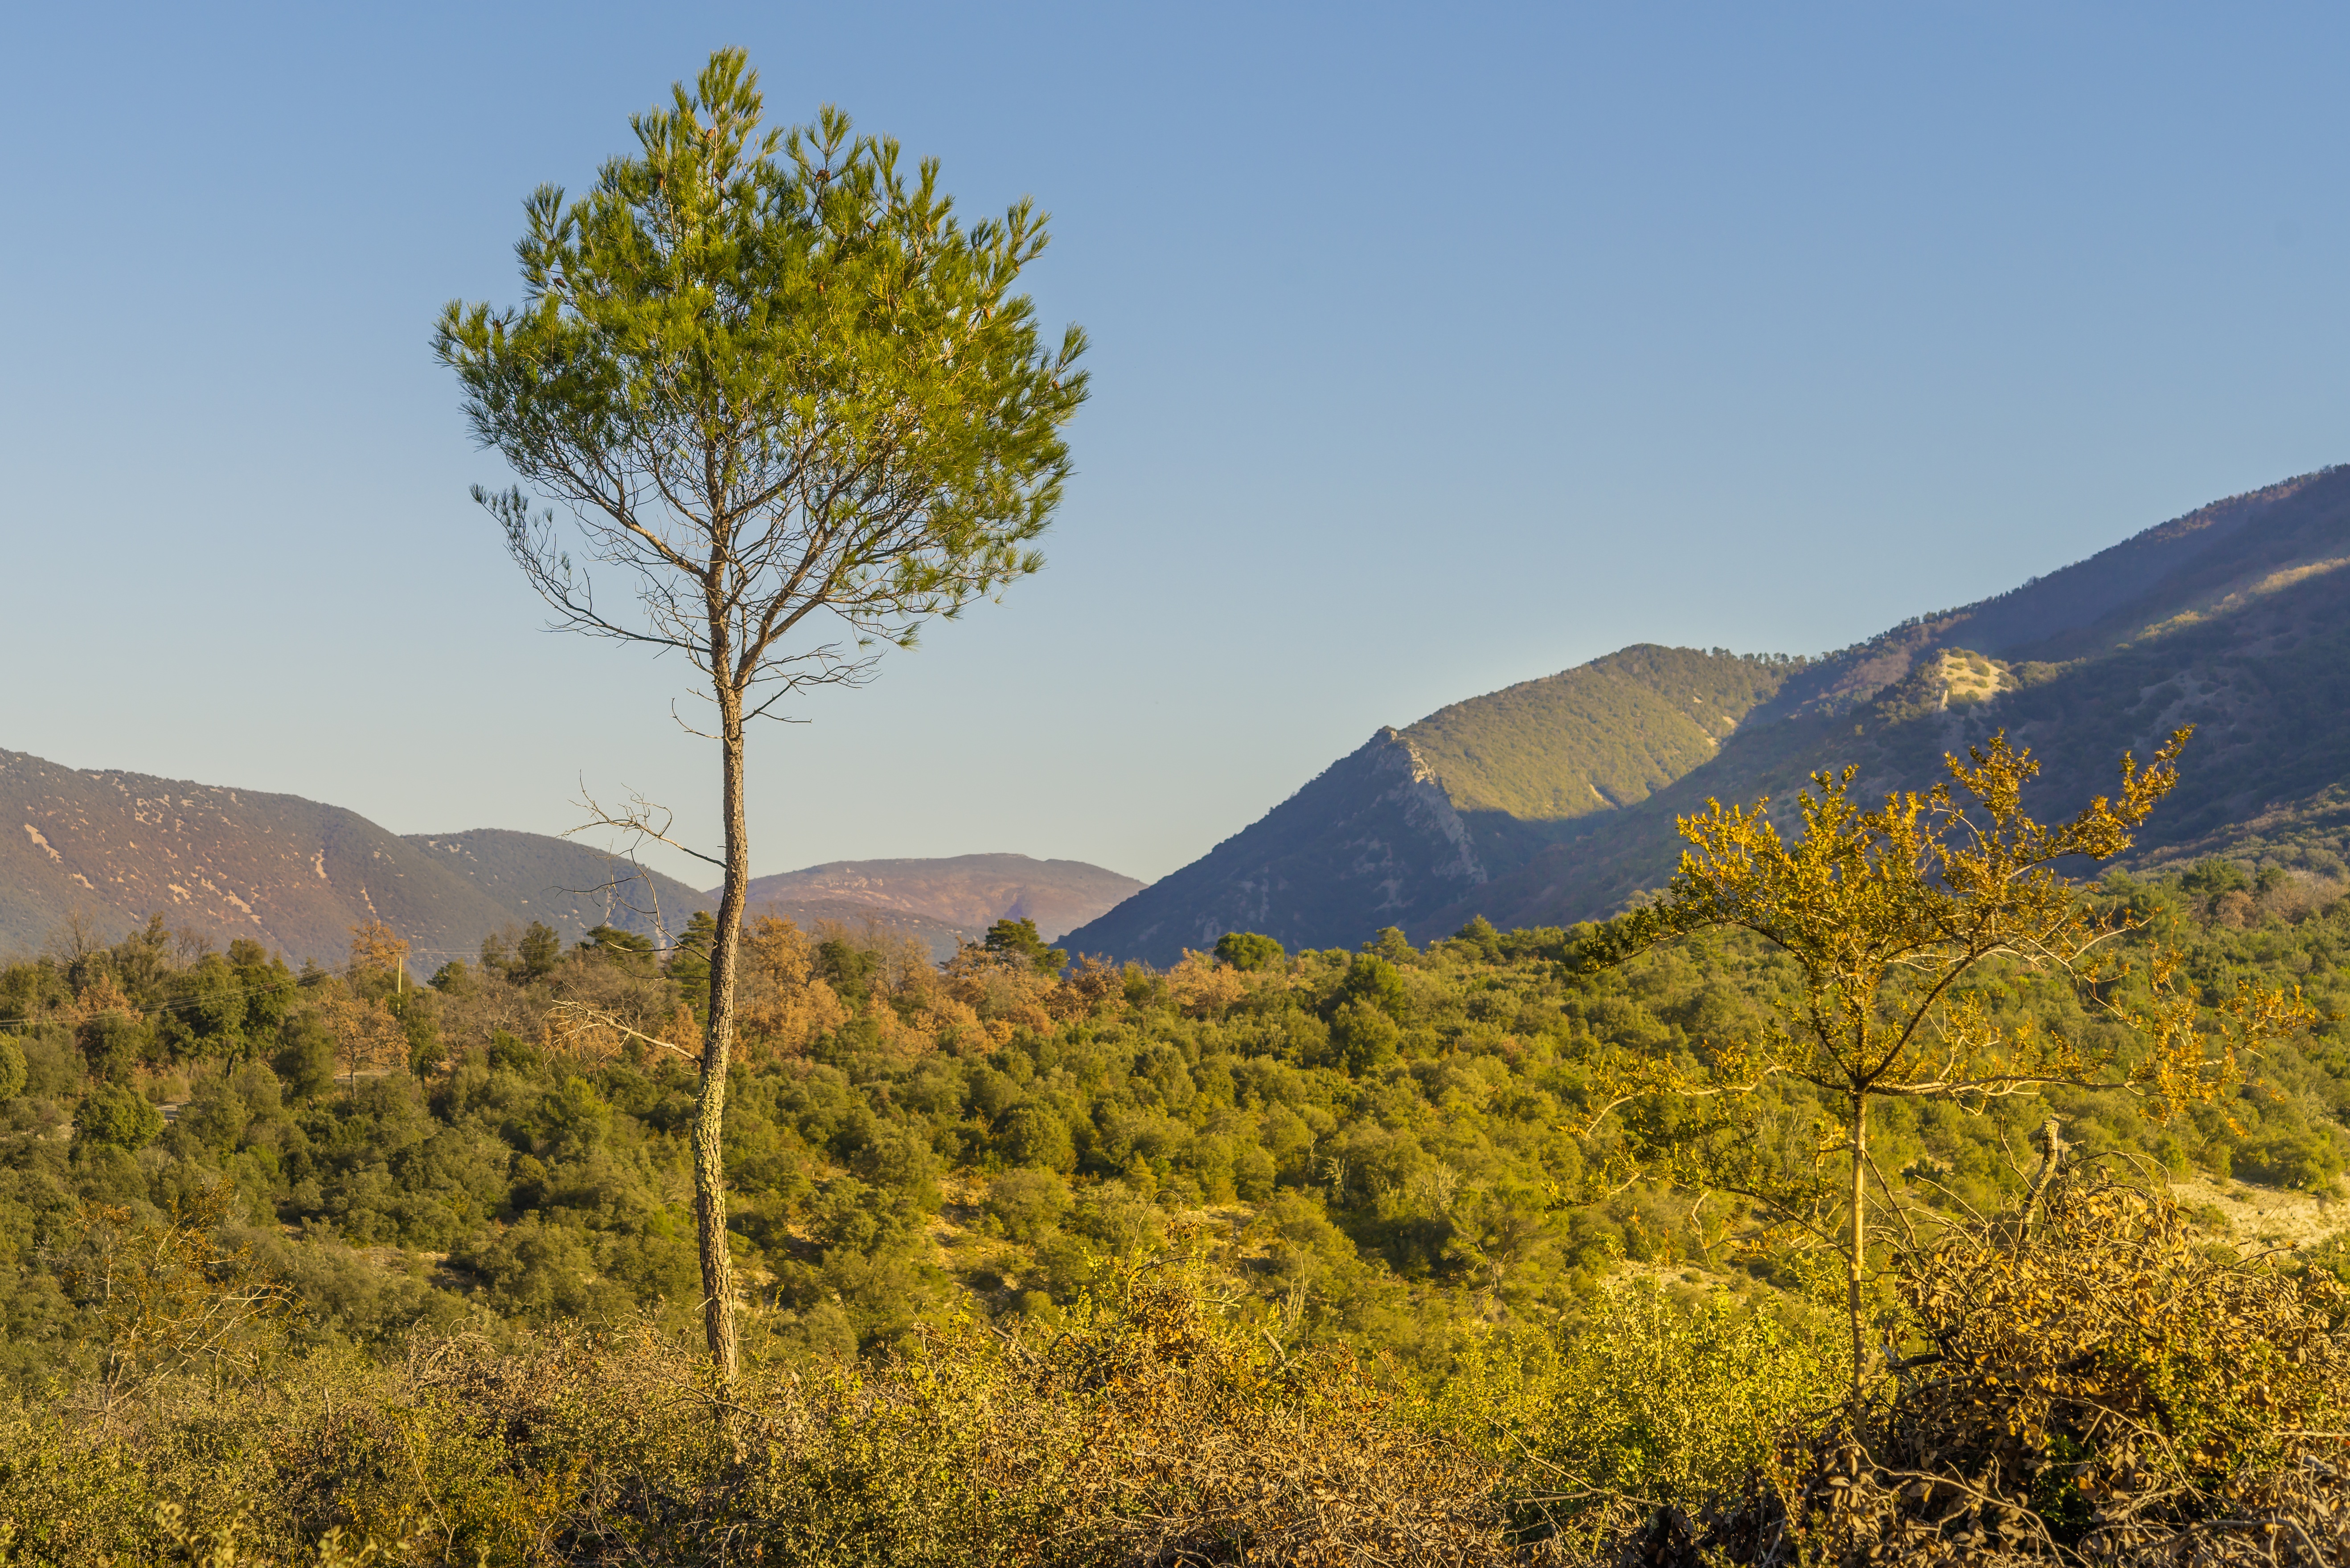
landscape, tree, nature, forest, wilderness, mountain, trail, meadow, prairie, leaf, fall, hill, adventure, valley, mountain range, color, autumn, ridge, lights, mountains, grassland, vegetation, plateau, habitat, ecosystem, landform, aleppo pine, daylighting, natural environment, geographical feature, mountainous landforms